2002–2004 SARS outbreak among healthcare workers

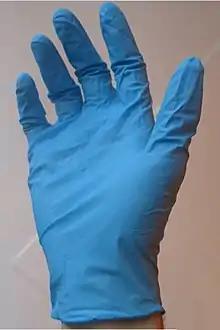
An example of typical disposable medical gloves worn often by HCWs

Medical gloves, like masks and gowns, also serve the purpose of preventing contamination of disease by blocking contact between the hands and the various bacteria, fluid, and fomites that carry the disease. HCWs can again, like gowns, easily dispose of and change gloves in order to help improve and maintain good sanitary conditions. Compared to all of the other pieces of equipment, gloves were worn the most often by HCWs who contracted the disease.